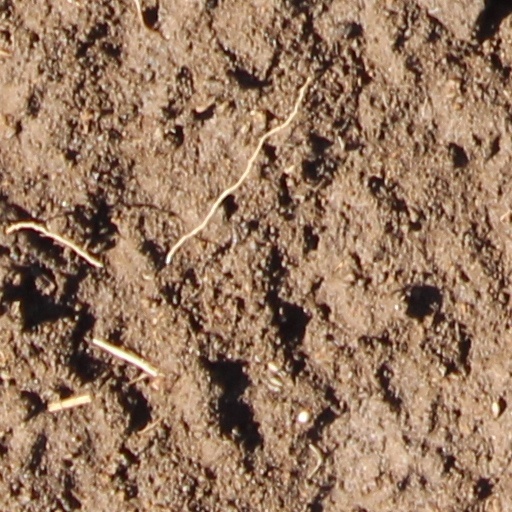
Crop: wheat